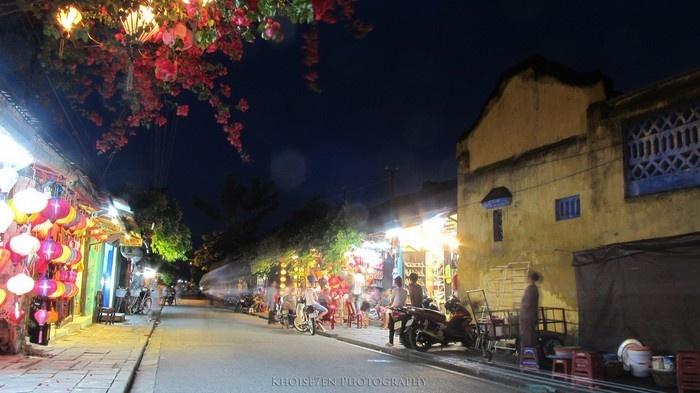
ở những căn nhà trên phố có sự xuất hiện của những chùm đèn lồng